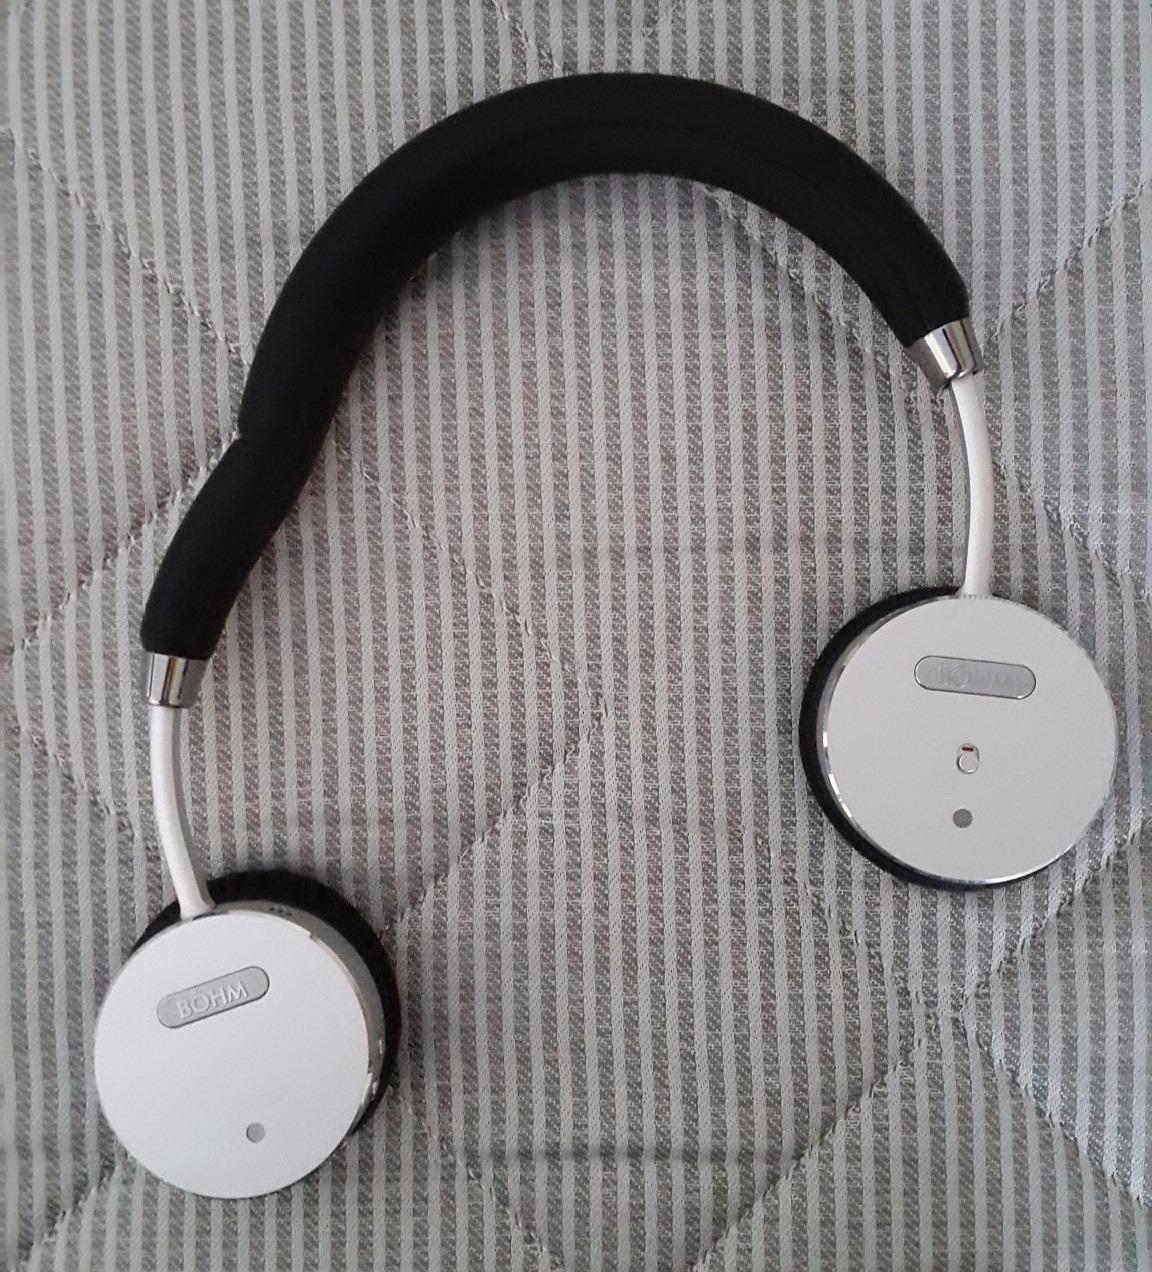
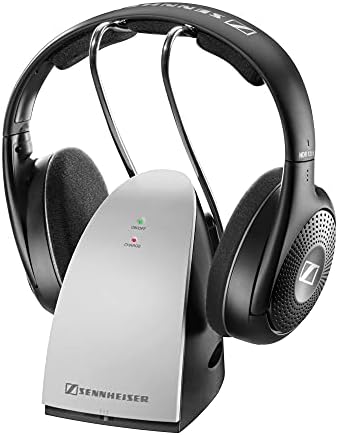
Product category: headphones
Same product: no